Bicolor cat

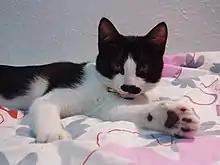
A female bicolor patterned black-and-white cat with pink and black paw pads

A tuxedo cat, Felix cat or Julius cat is a bicolor cat with low-grade white spotting (generally close to 25% white) in the coat. The term "tuxedo cats" is typically used for black-and-white colored cats, but tuxedo patterned cats come in all cat colors. They are called tuxedo cats due to the resemblance to the black tie formal wear of the same name; however, the origins of the term "tuxedo cat" are murky at best, with linguist Cecily Raysor Hancock having been only able to track the term back to the early 1980s in America.